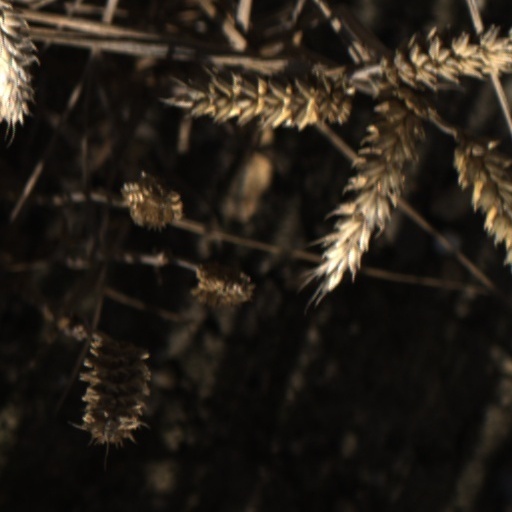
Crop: wheat